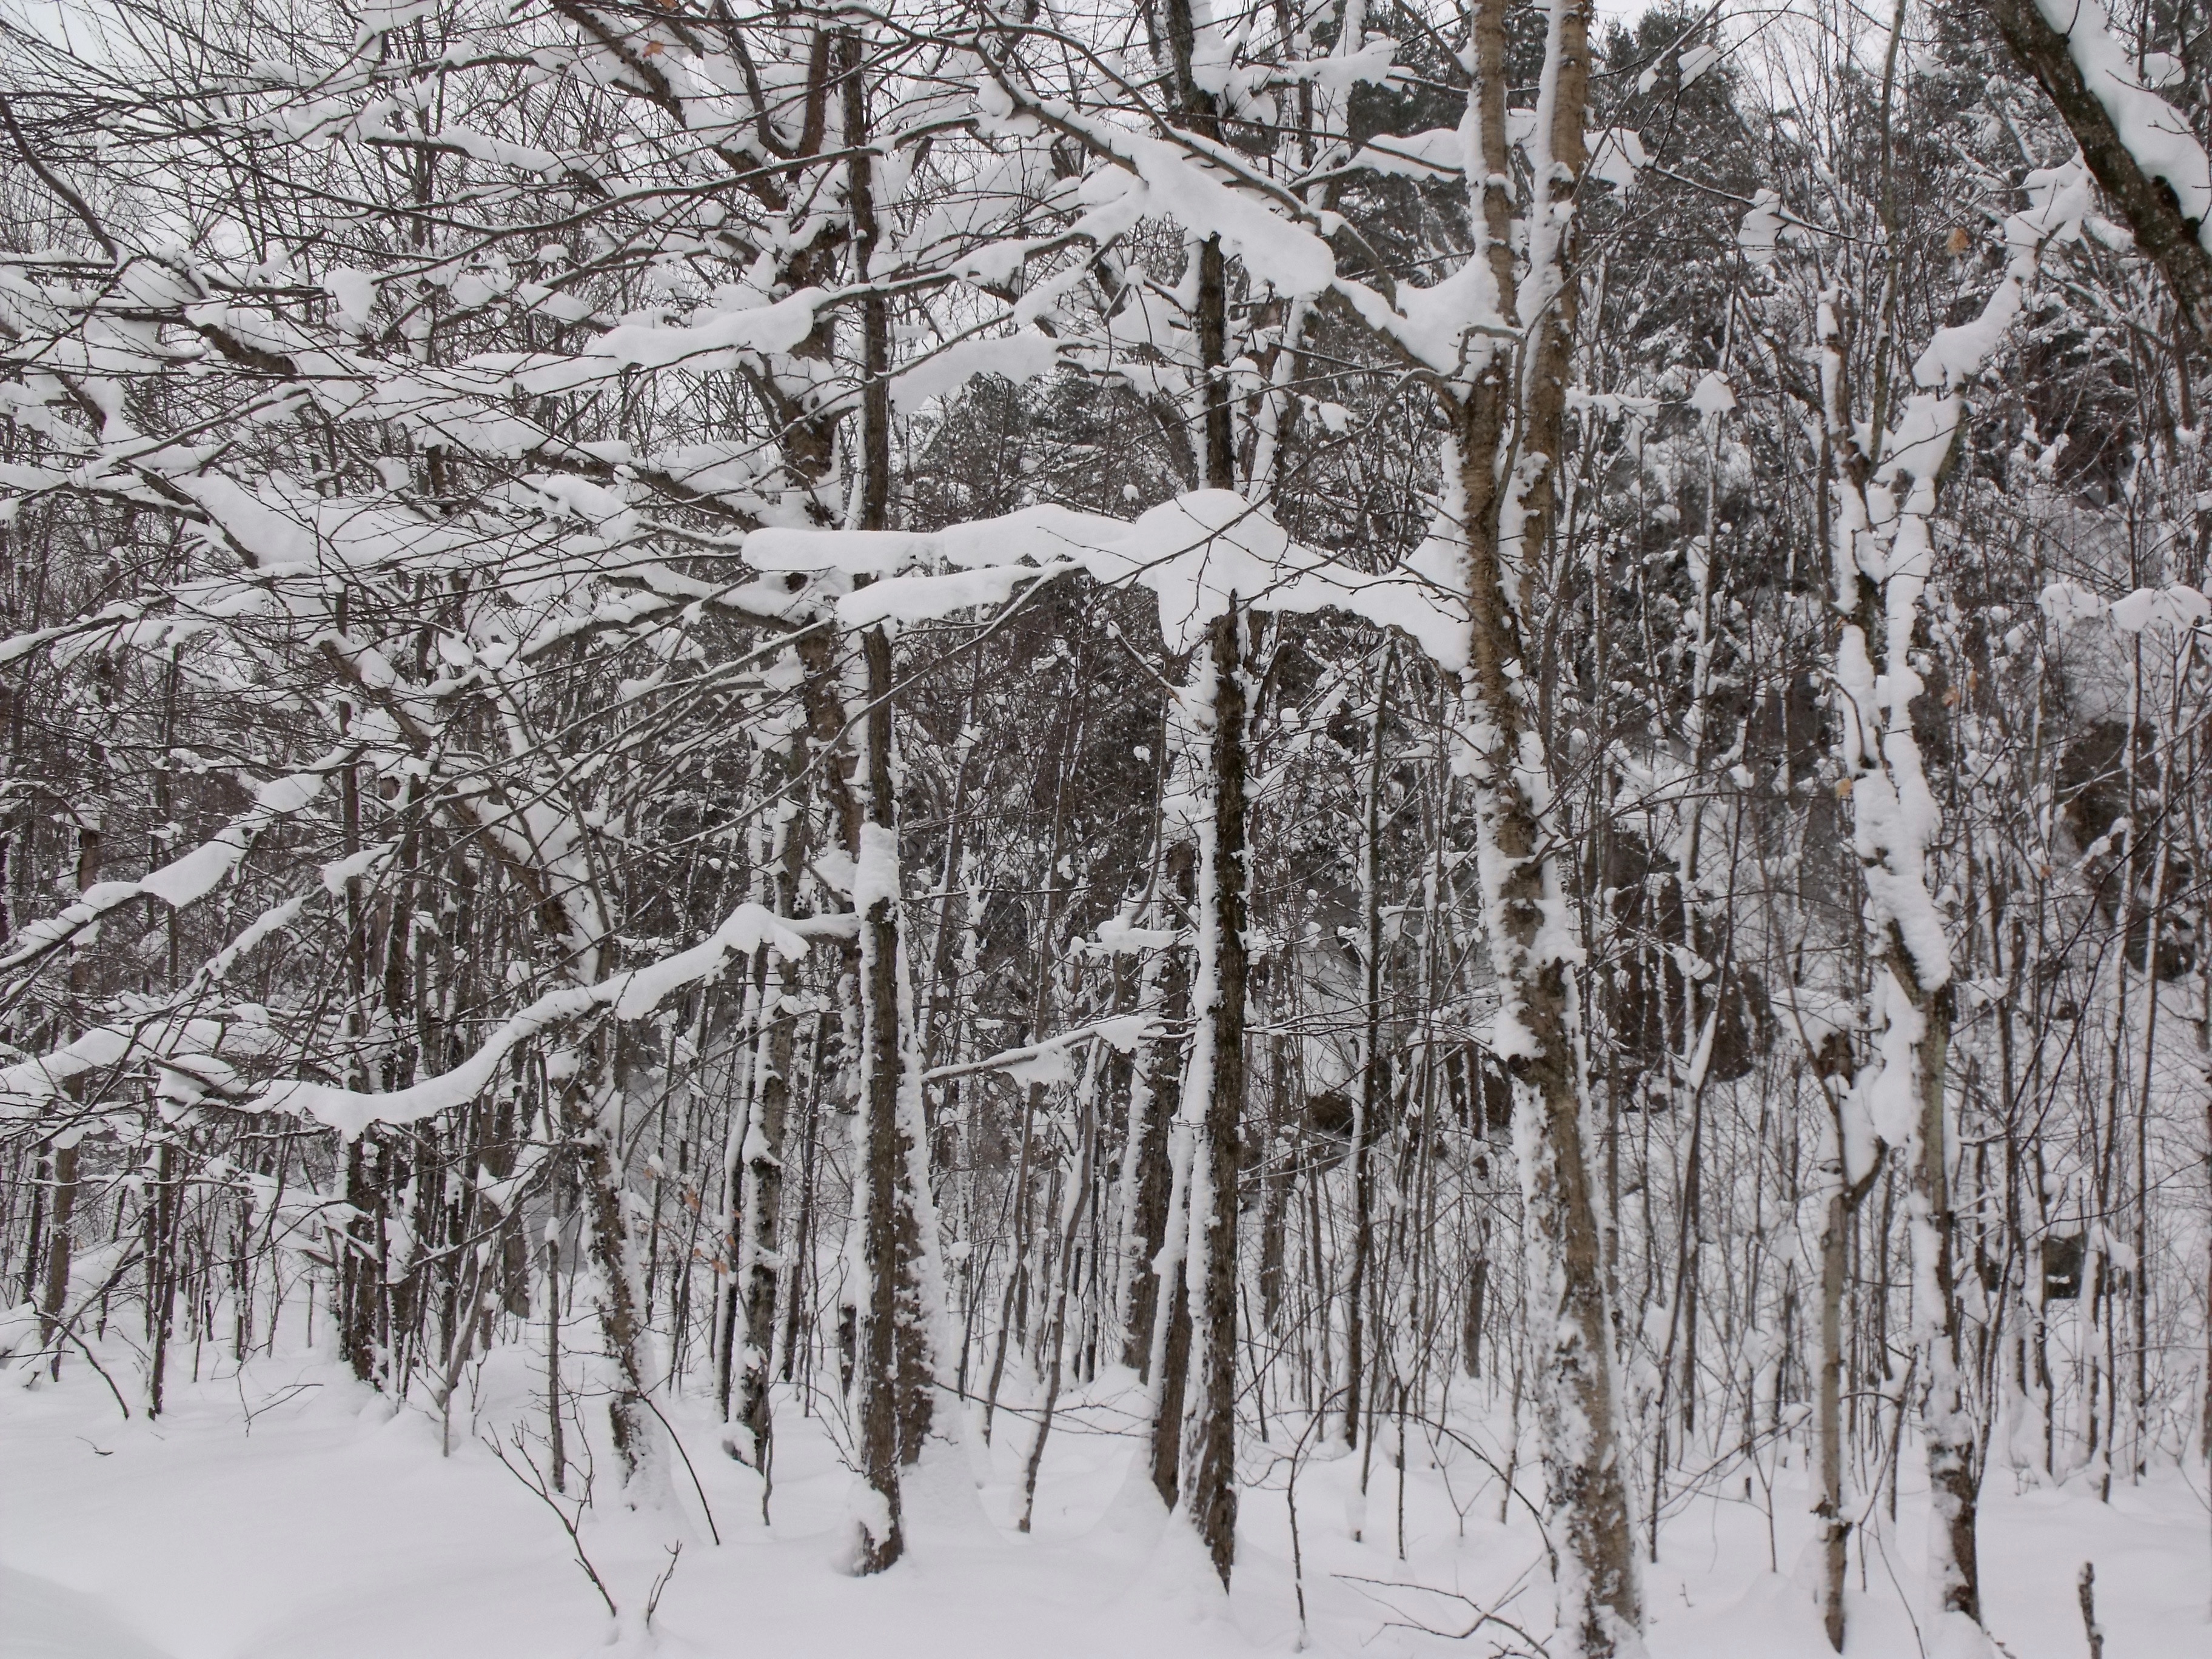
tree, forest, branch, snow, winter, black and white, plant, frost, ice, birch, weather, season, twig, spruce, blizzard, woodland, habitat, freezing, natural environment, woody plant, land plant, winter storm